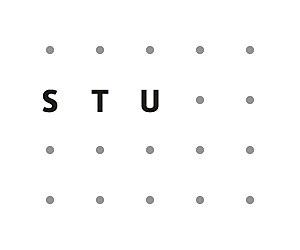
L’Université technique slovaque de Bratislava est un établissement d'enseignement supérieur technique et de recherche slovaque.